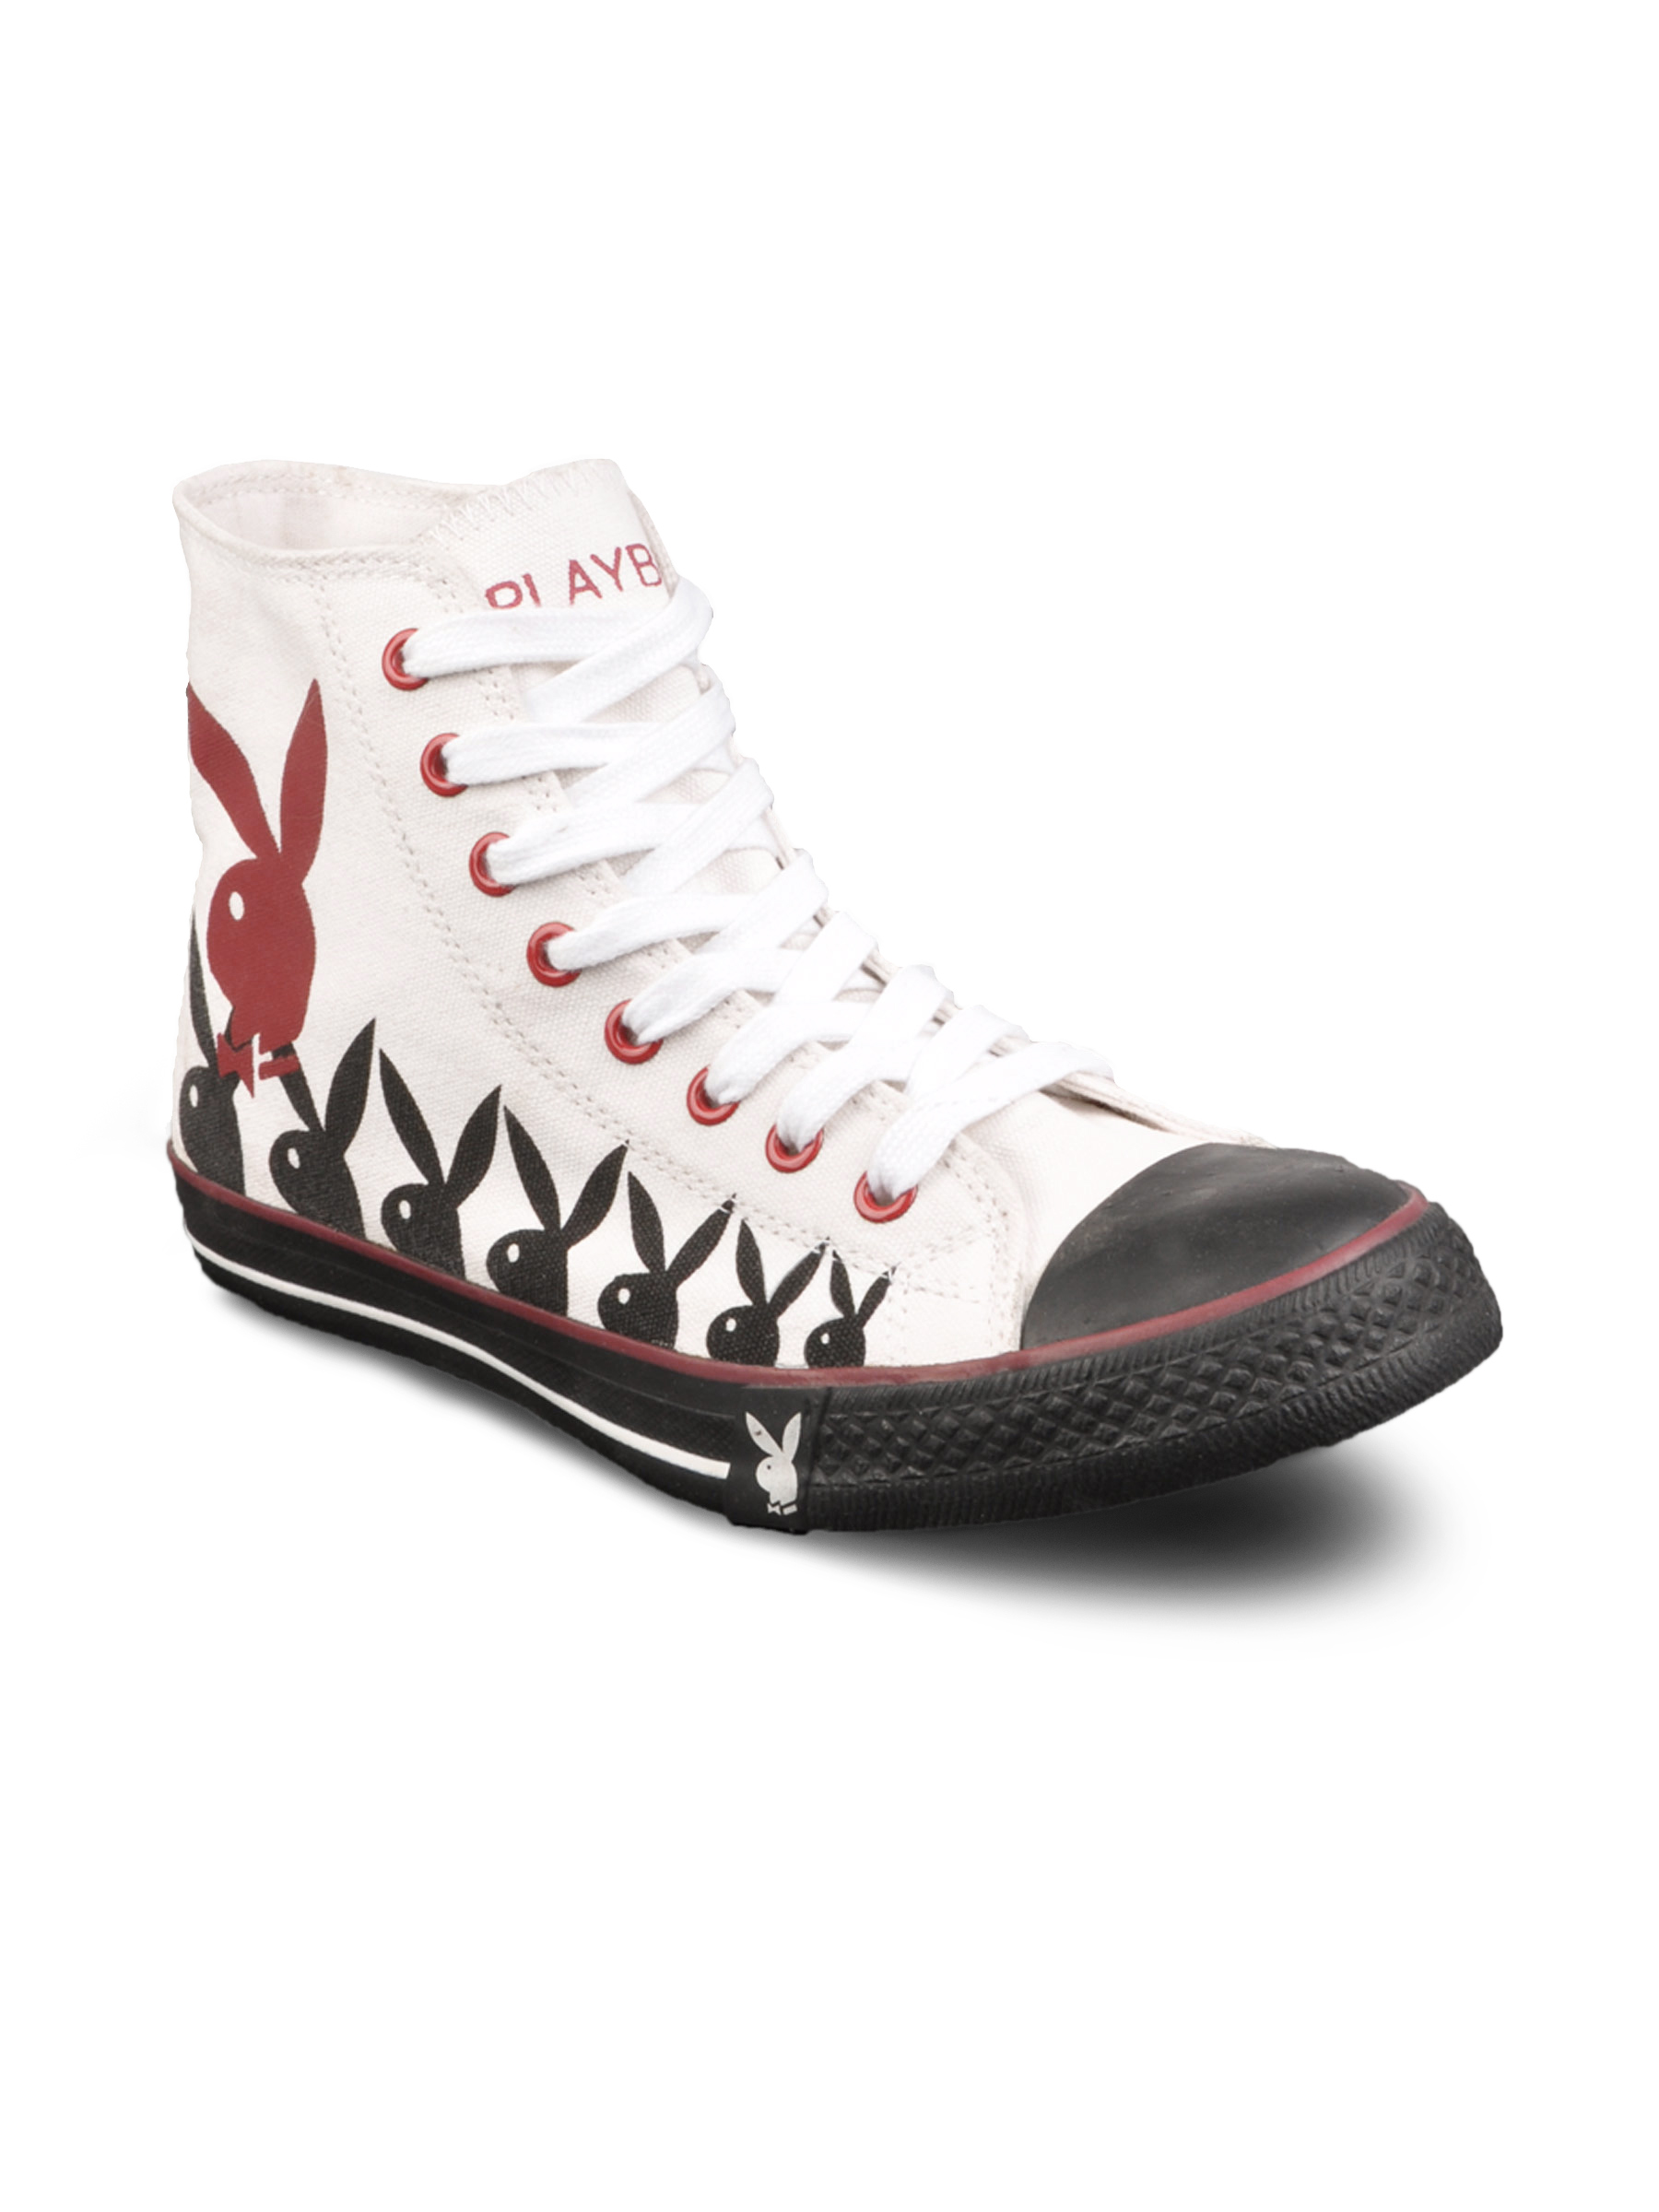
Playboy Men Casual White Casual Shoes
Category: Footwear / Shoes / Casual Shoes
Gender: Men
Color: White
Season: Summer 2013
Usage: Casual